Pierre-François-Léonard Fontaine

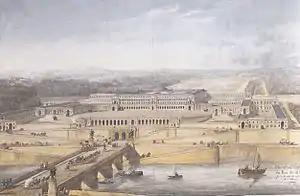
View of the "Palais du Roi de Rome" (Palace of the King of Rome), seen from the Champs de Mars. The palace was never built.

Fontaine and Percier also applied this style in the design of furniture, tapestries and porcelain as well as in their architecture and interior design projects. The style proved to be influential in courts across Europe.